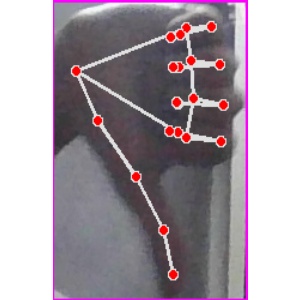
अक्षर: फ